Infrared search and track

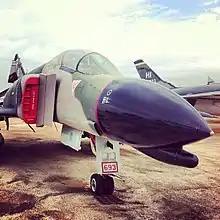
AN/AAA-4 IRST under nose of F-4 Phantom

The F-4 Phantom had a Texas Instruments AAA-4 infrared seeker under the nose of early production aircraft F-4Bs and F-4Cs. It was not installed on later F-4Ds due to limited capabilities, but retained the bulge and indeed some F-4Ds had the IRST receiver retrofitted in a modified form.